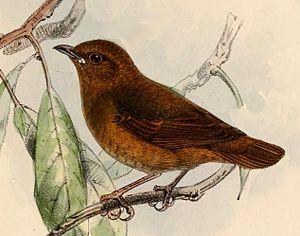
Parmoptila est un genre de passereaux appartenant à la famille des Estrildidés